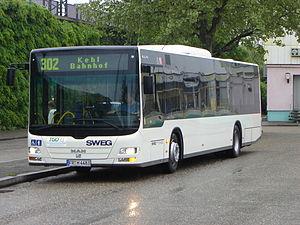
Man Lion's City de la SWEG à Kehl